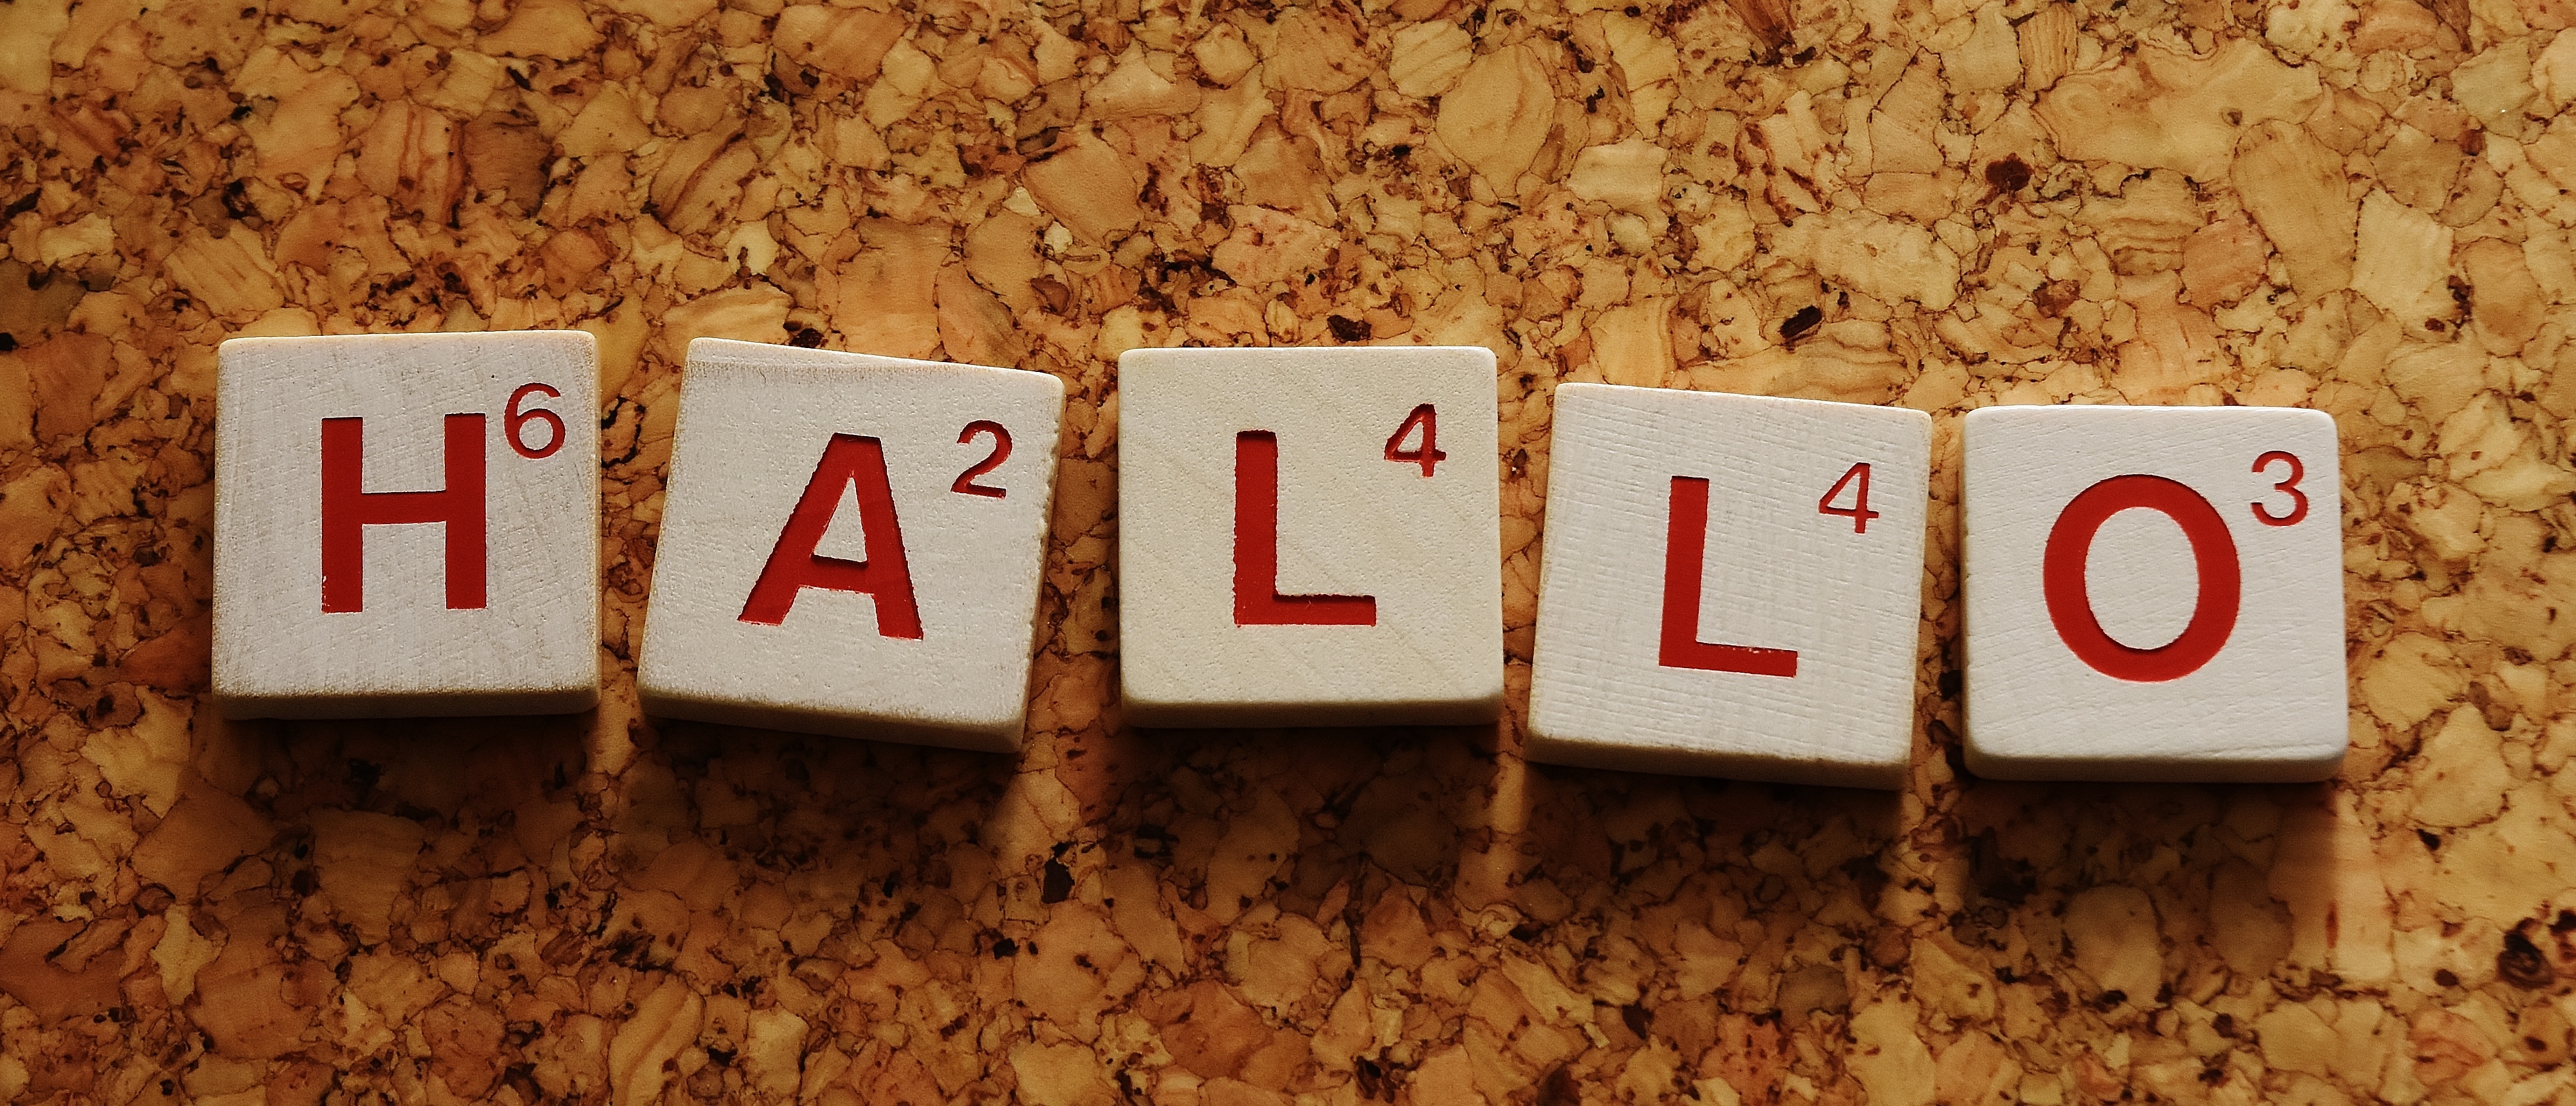
word, number, love, food, font, welcome, letters, hello, emotion